Anastasia Malhotra

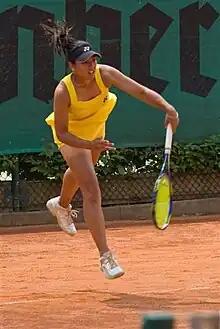
Malhotra at the TC Blau-Wiess 2010

is a Japanese professional tennis player.